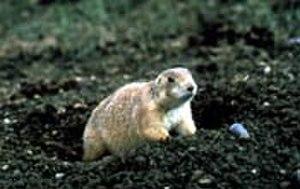
Le spermophile de Townsend est une espèce de rongeurs de la famille des Sciuridés, endémique des États-Unis.